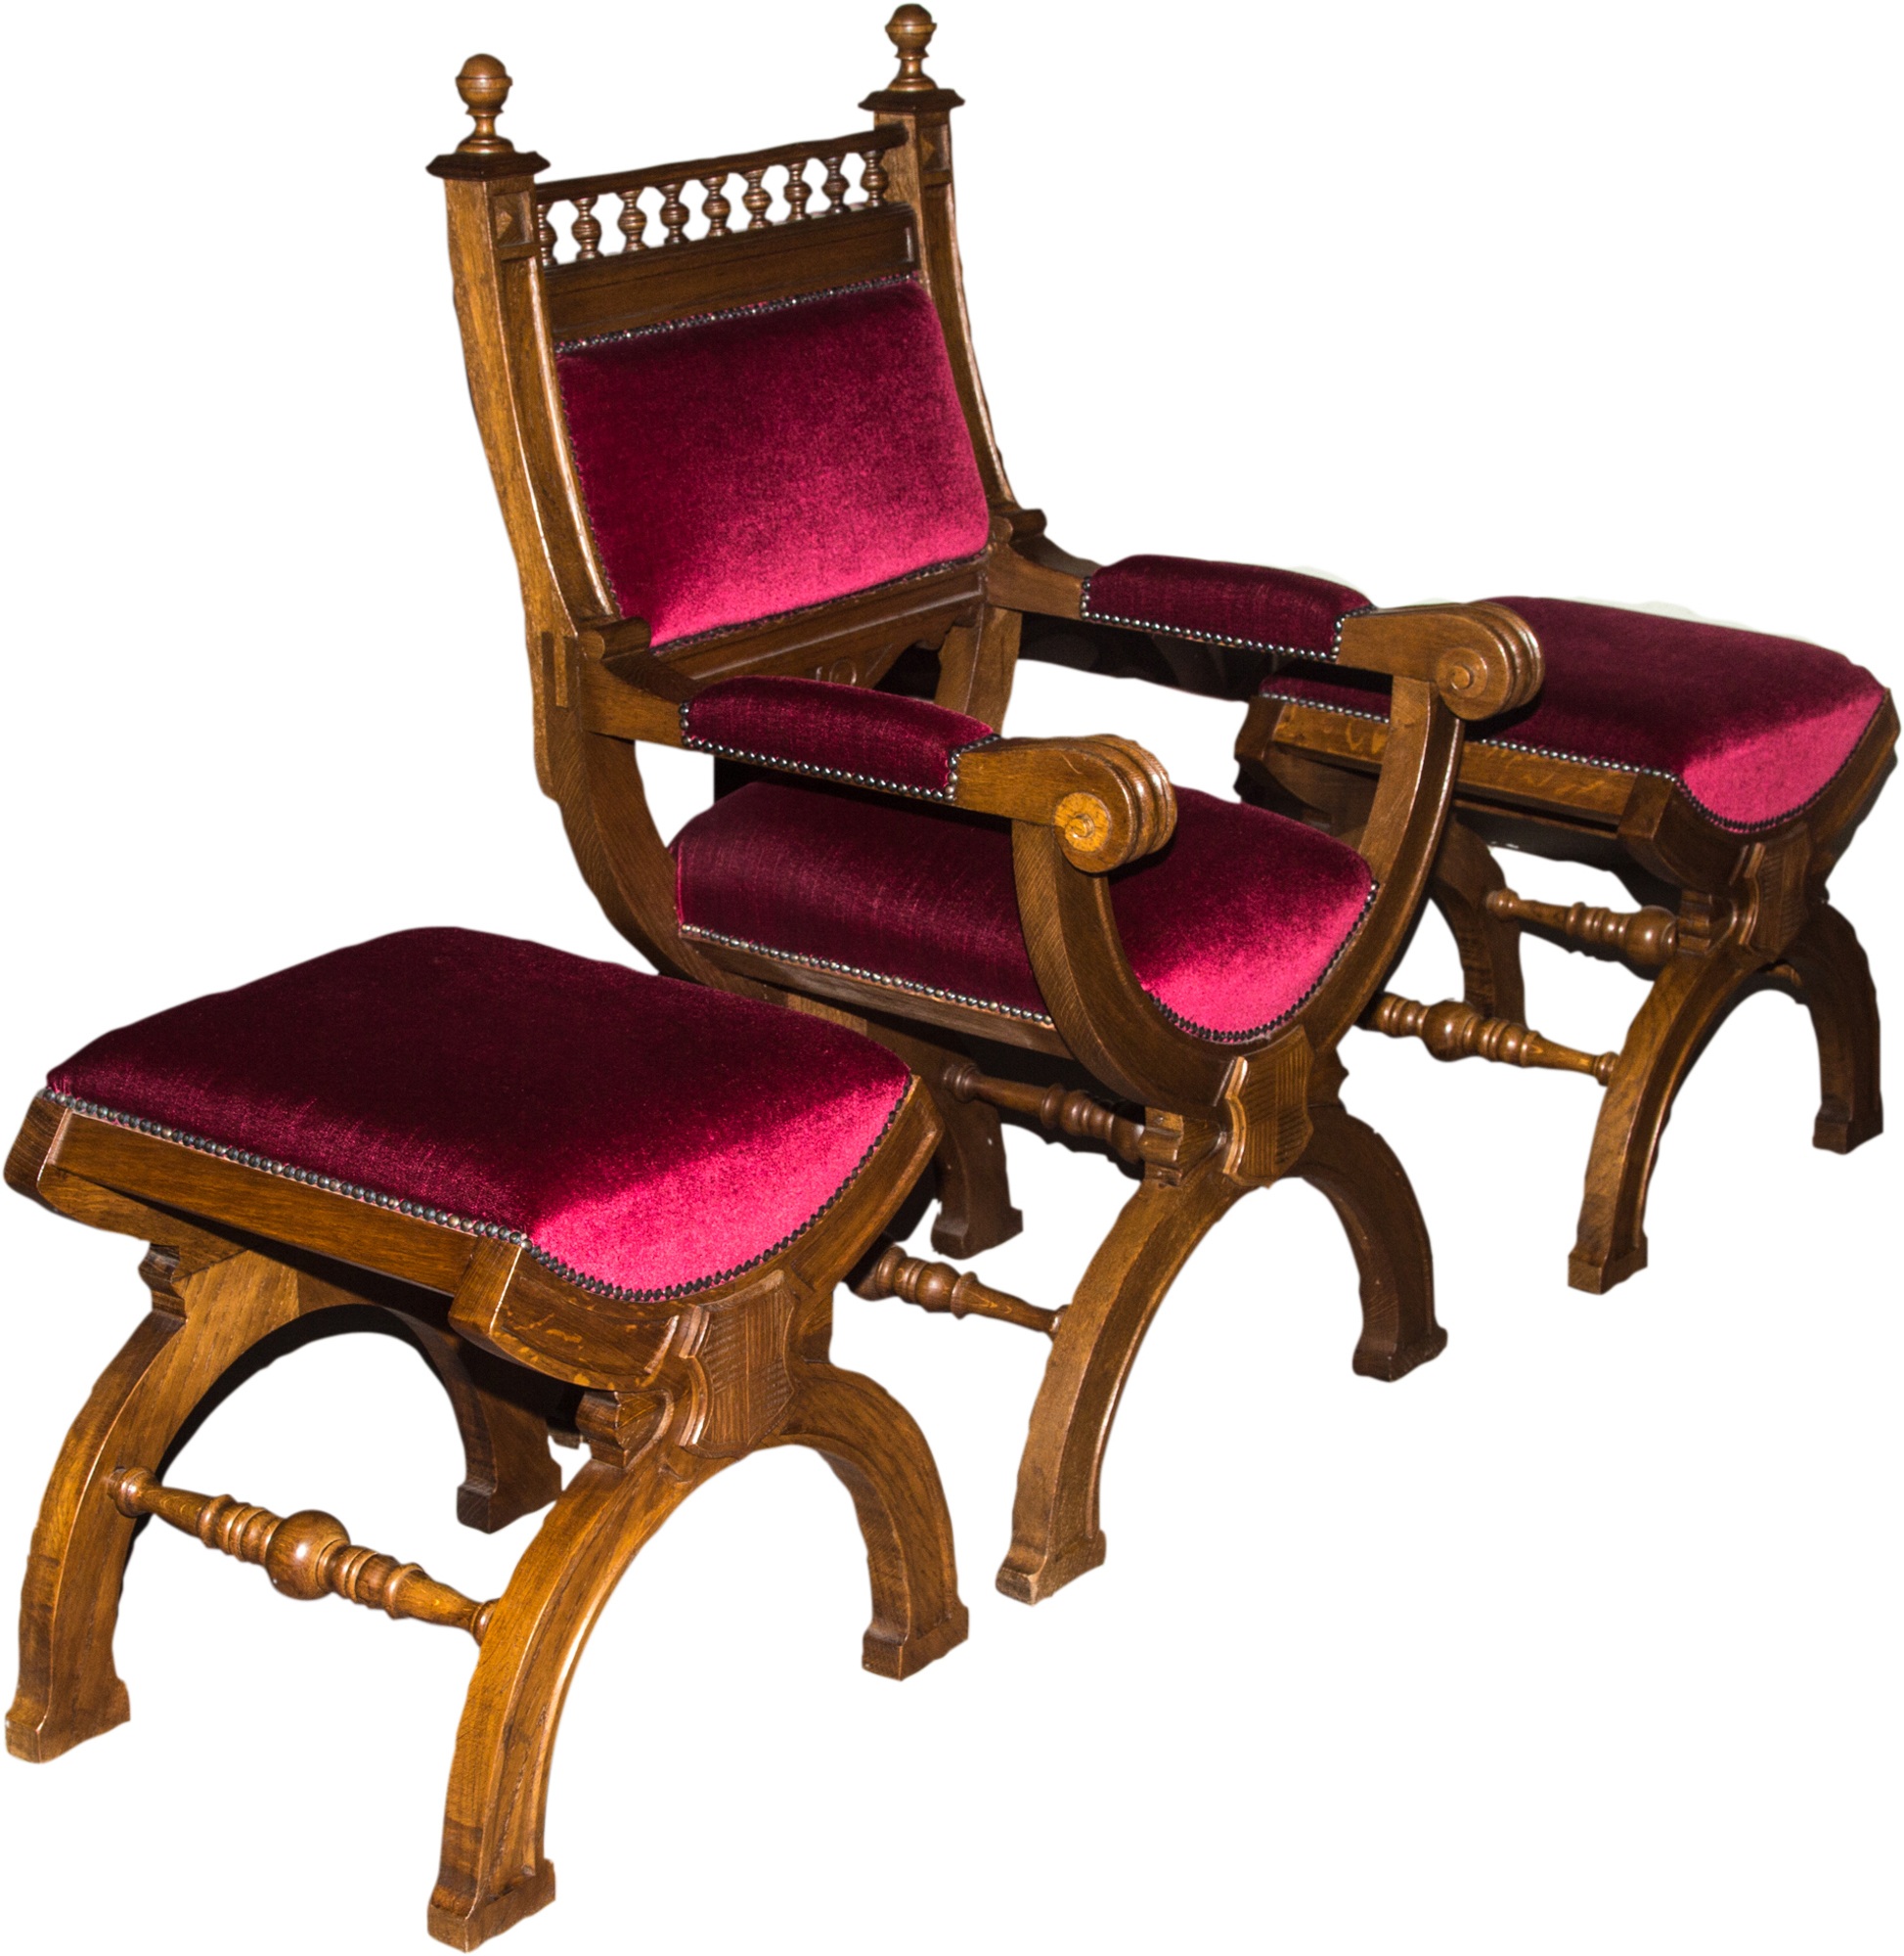
chair, stool, furniture, sit, upholstery, outdoor furniture